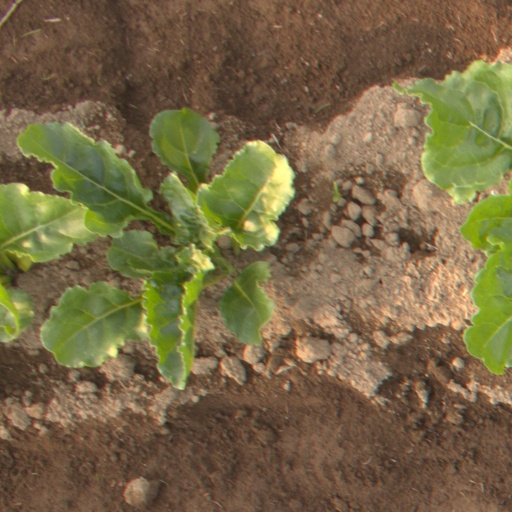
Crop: sugar beet